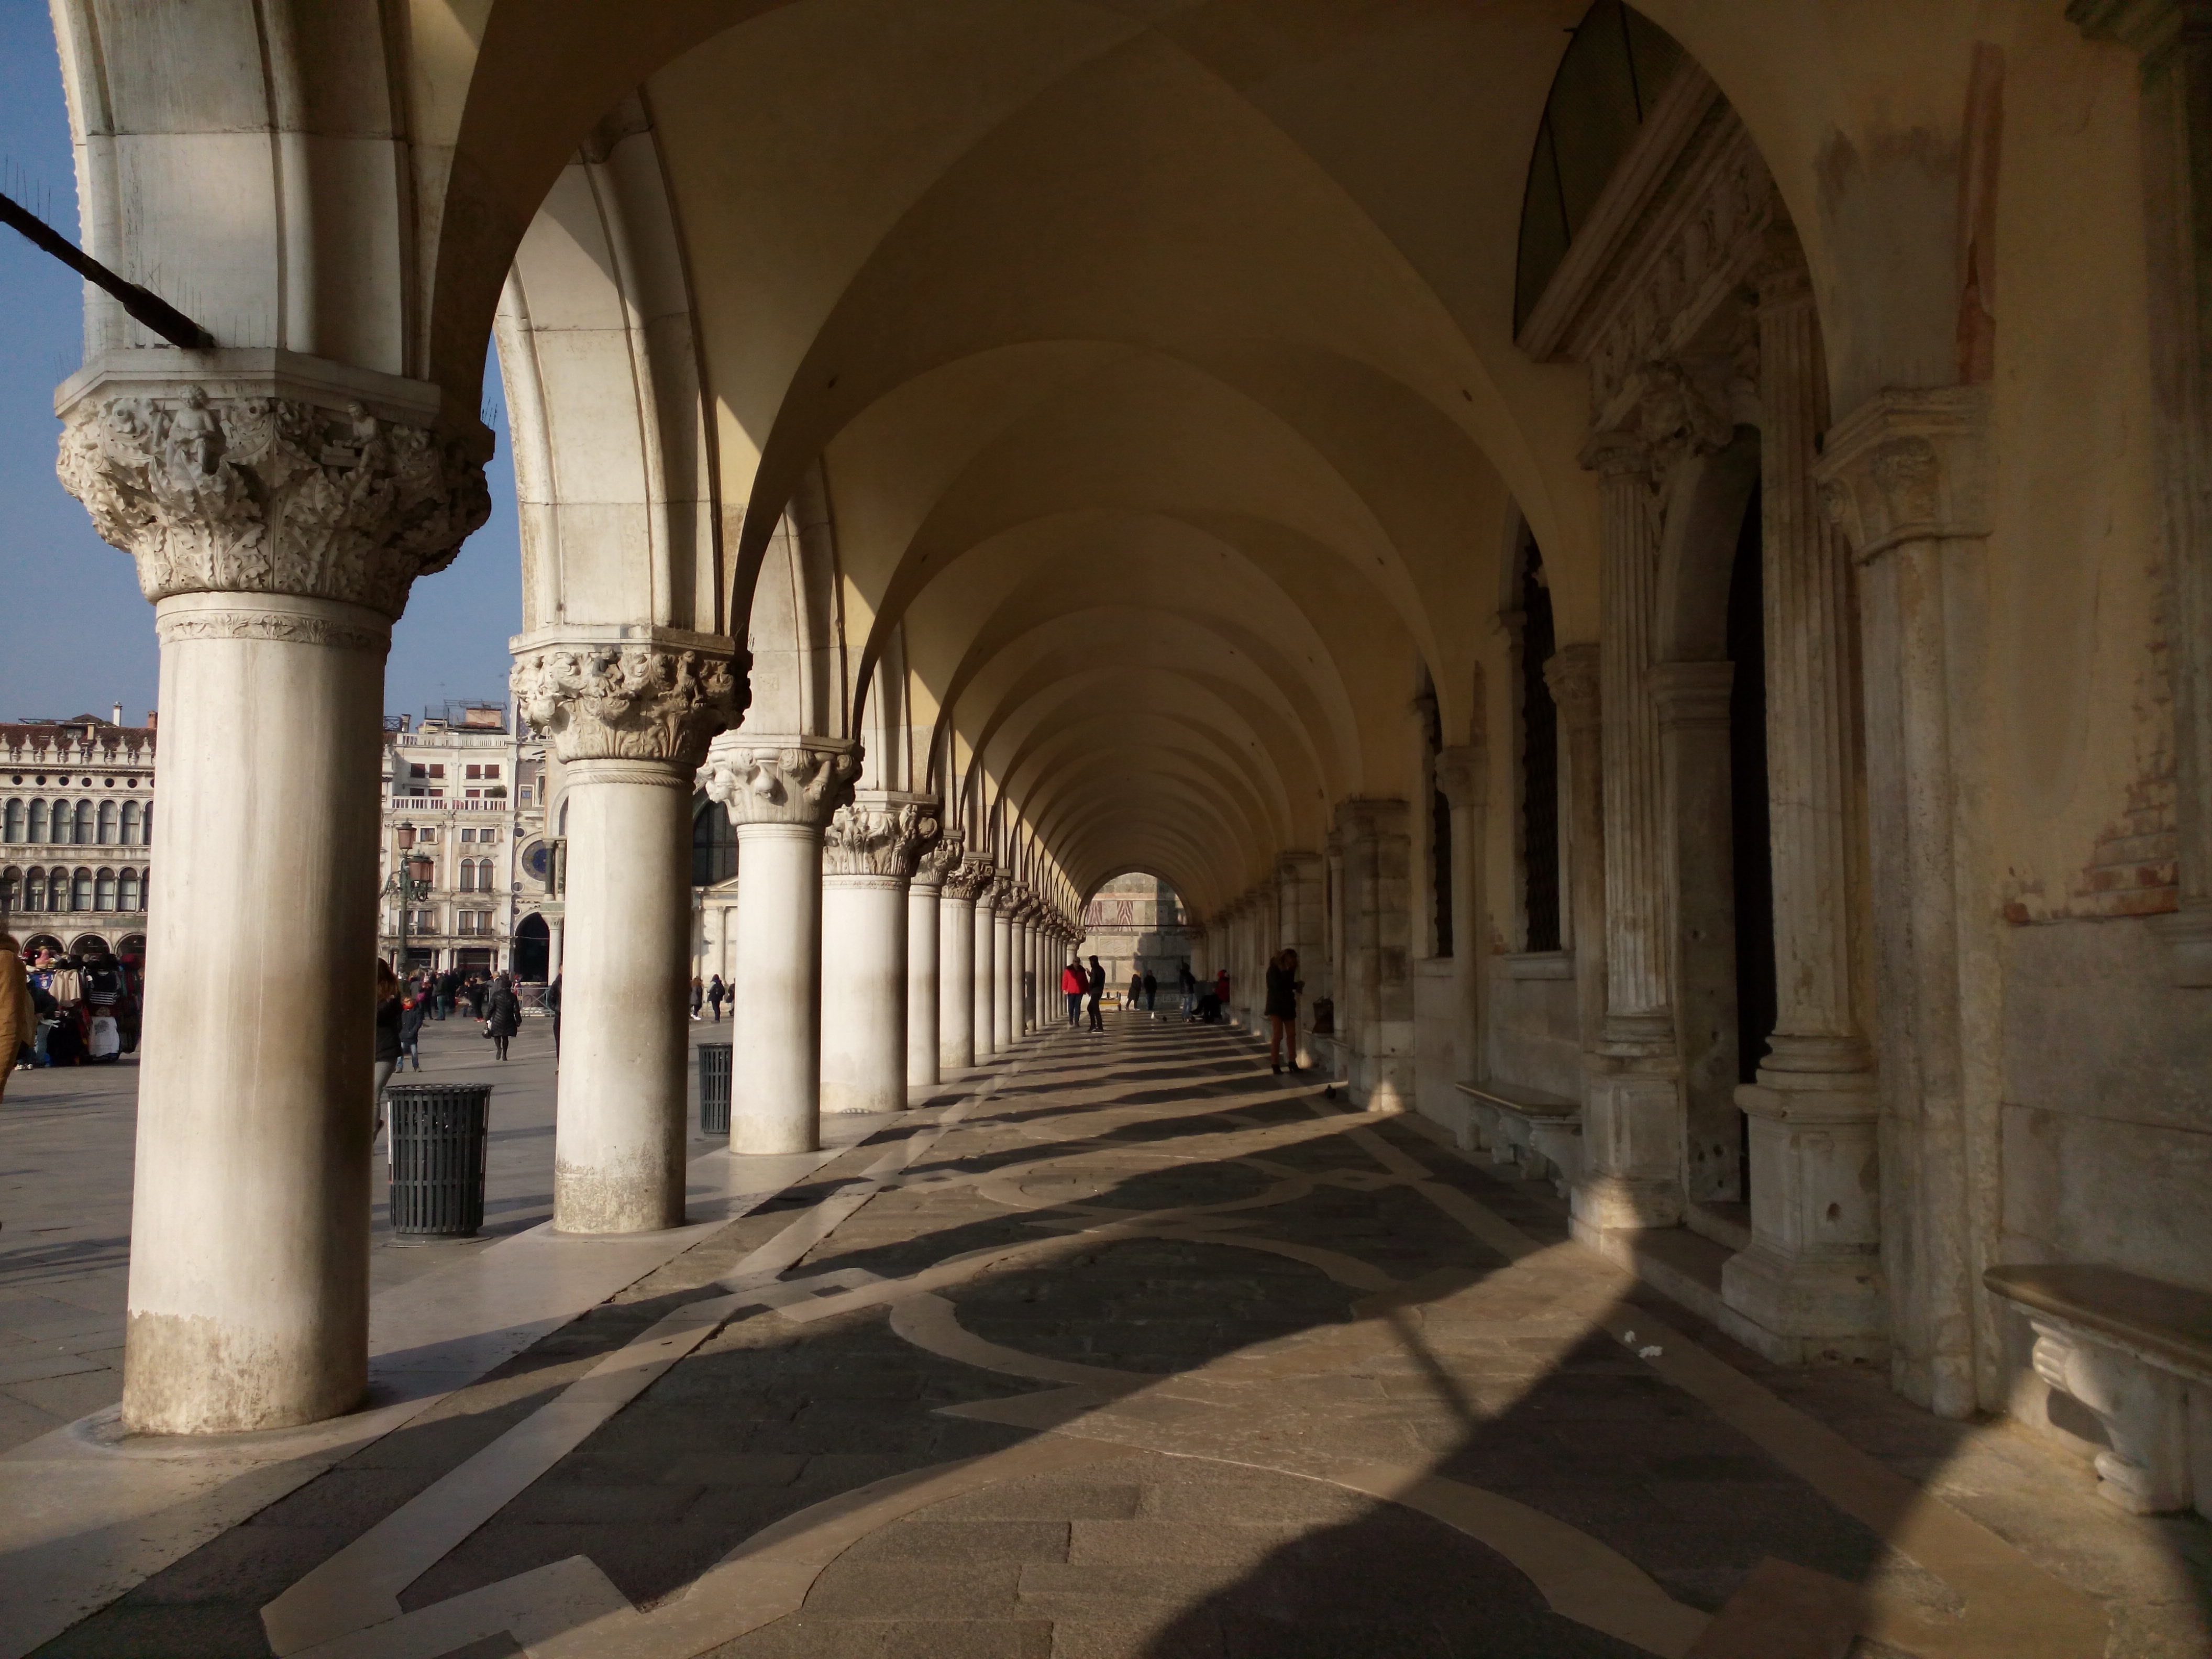
architecture, structure, building, arch, column, place of worship, temple, arcade, crypt, ancient history